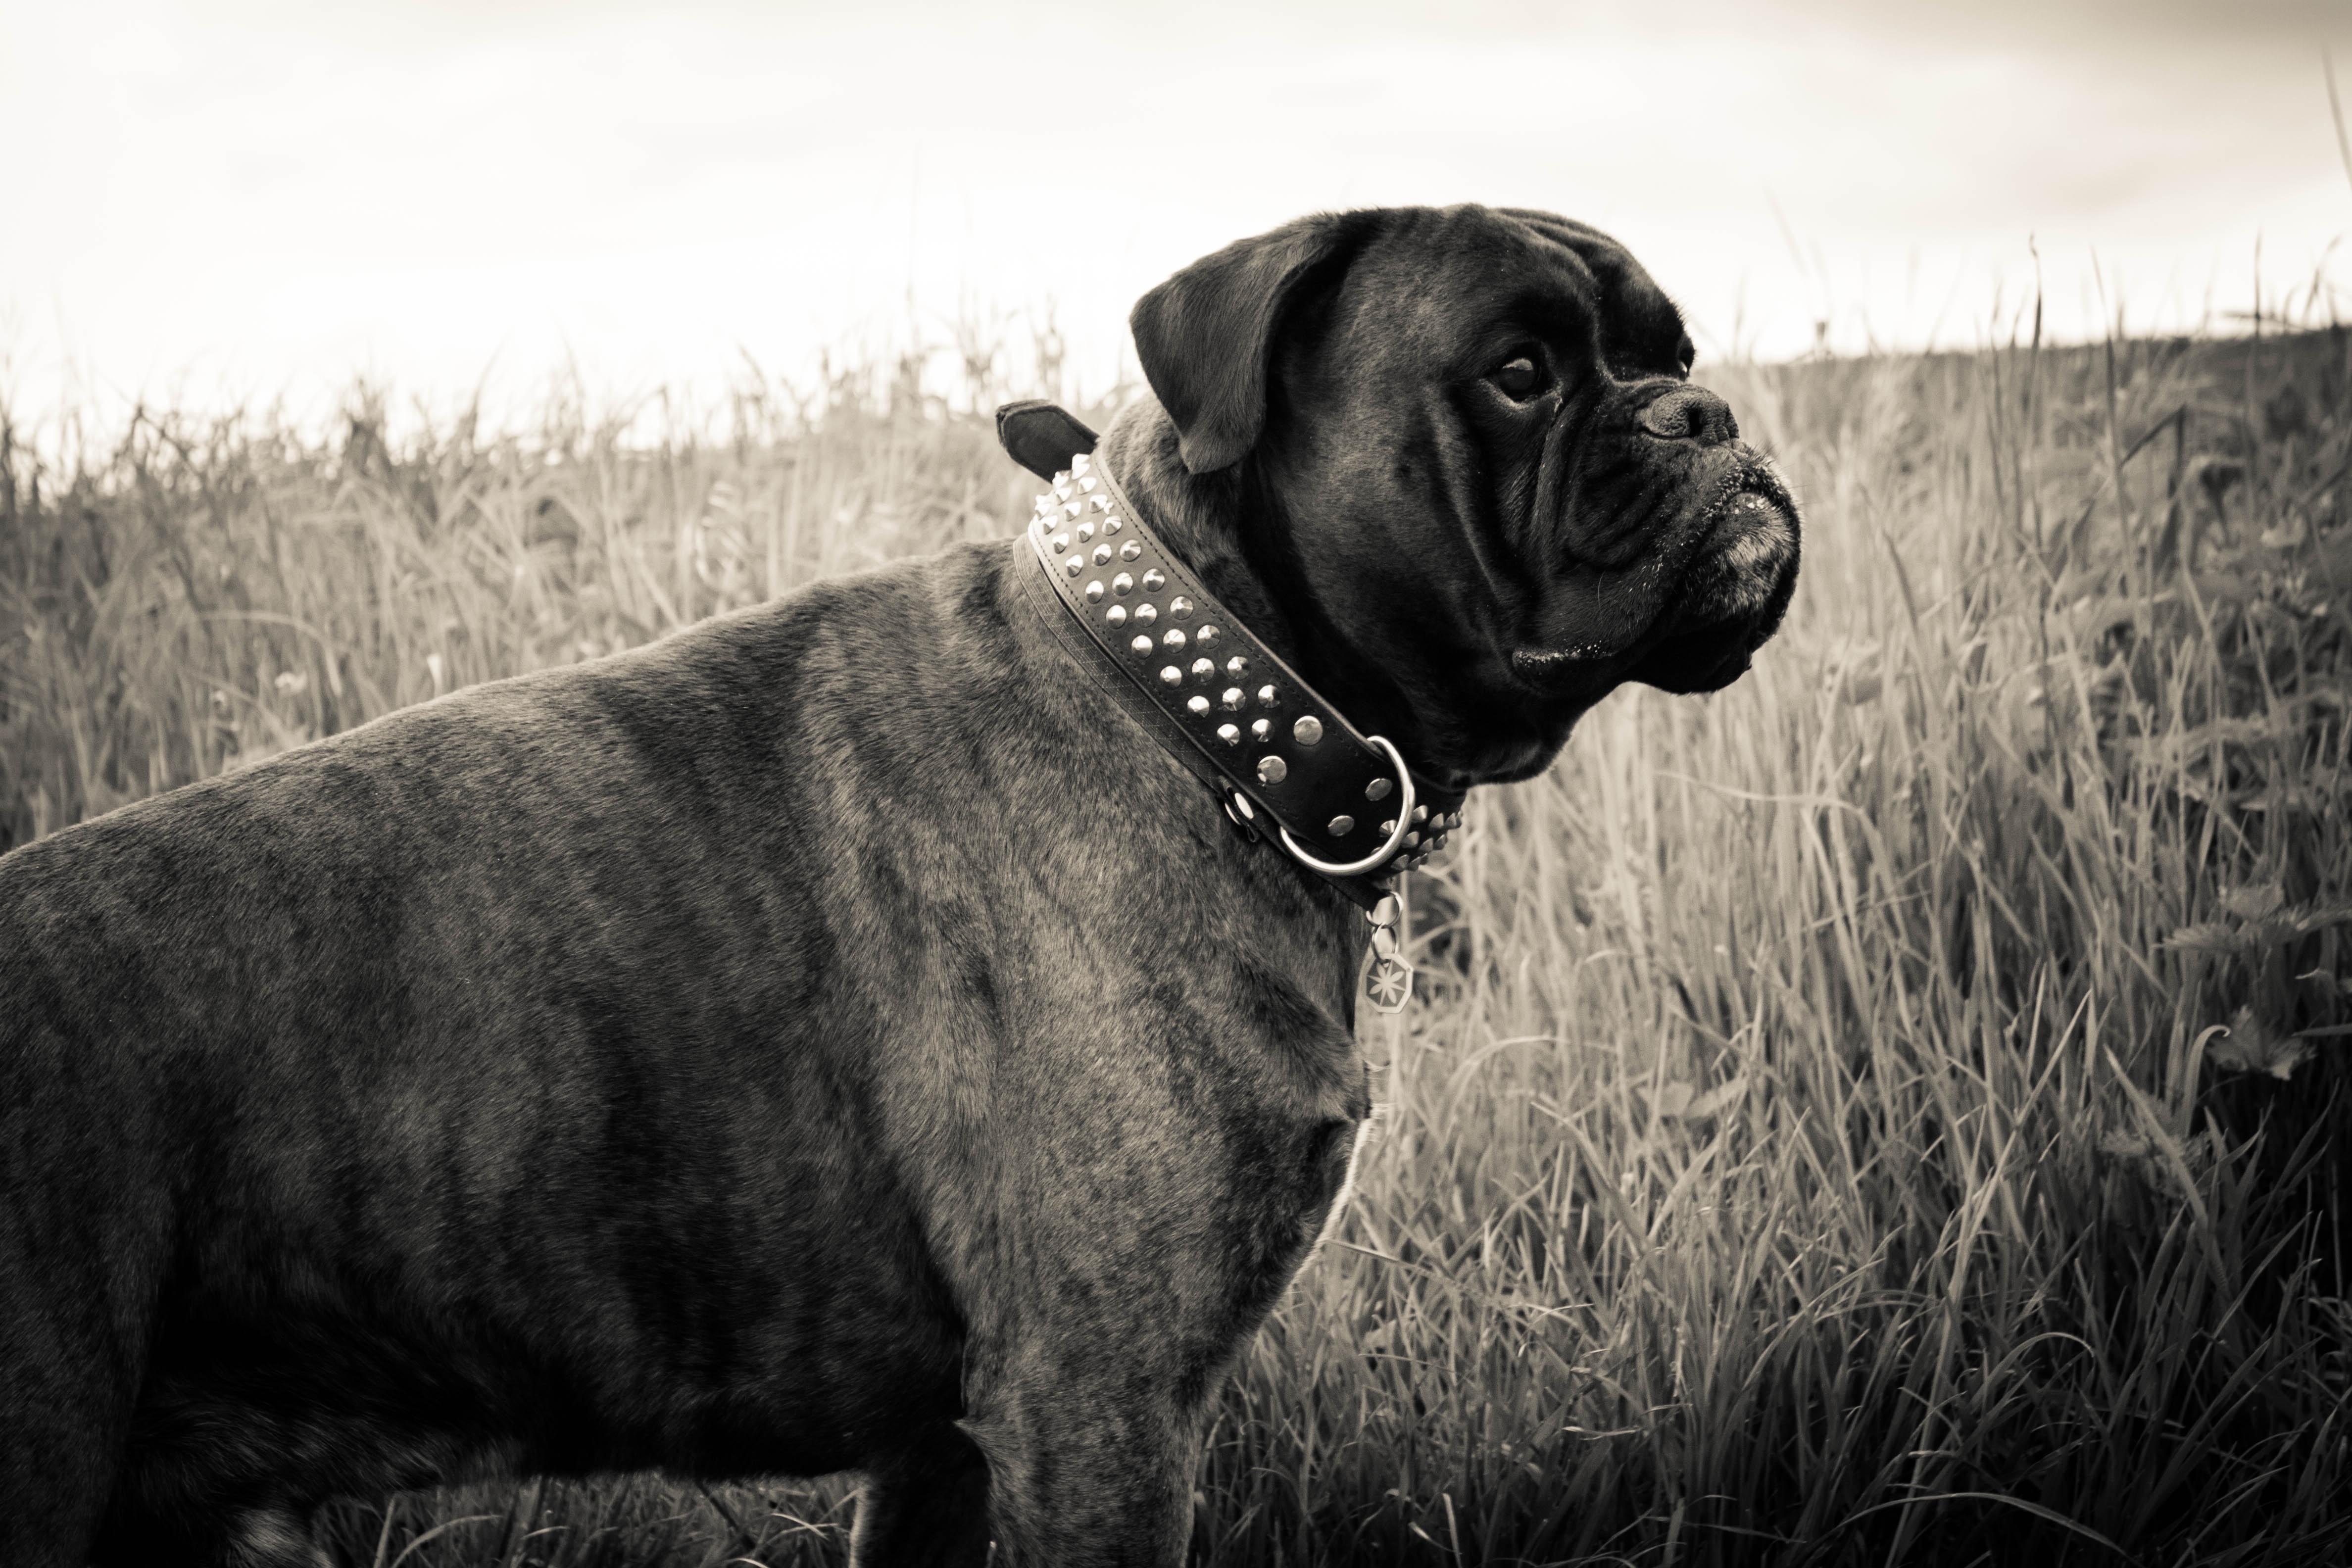
grass, black and white, dog, animal, pet, mammal, black, monochrome, black white, boxer, necklace, sepia, vertebrate, out, dog breed, guard dog, monochrome photography, bullmastiff, dog like mammal, cane corso